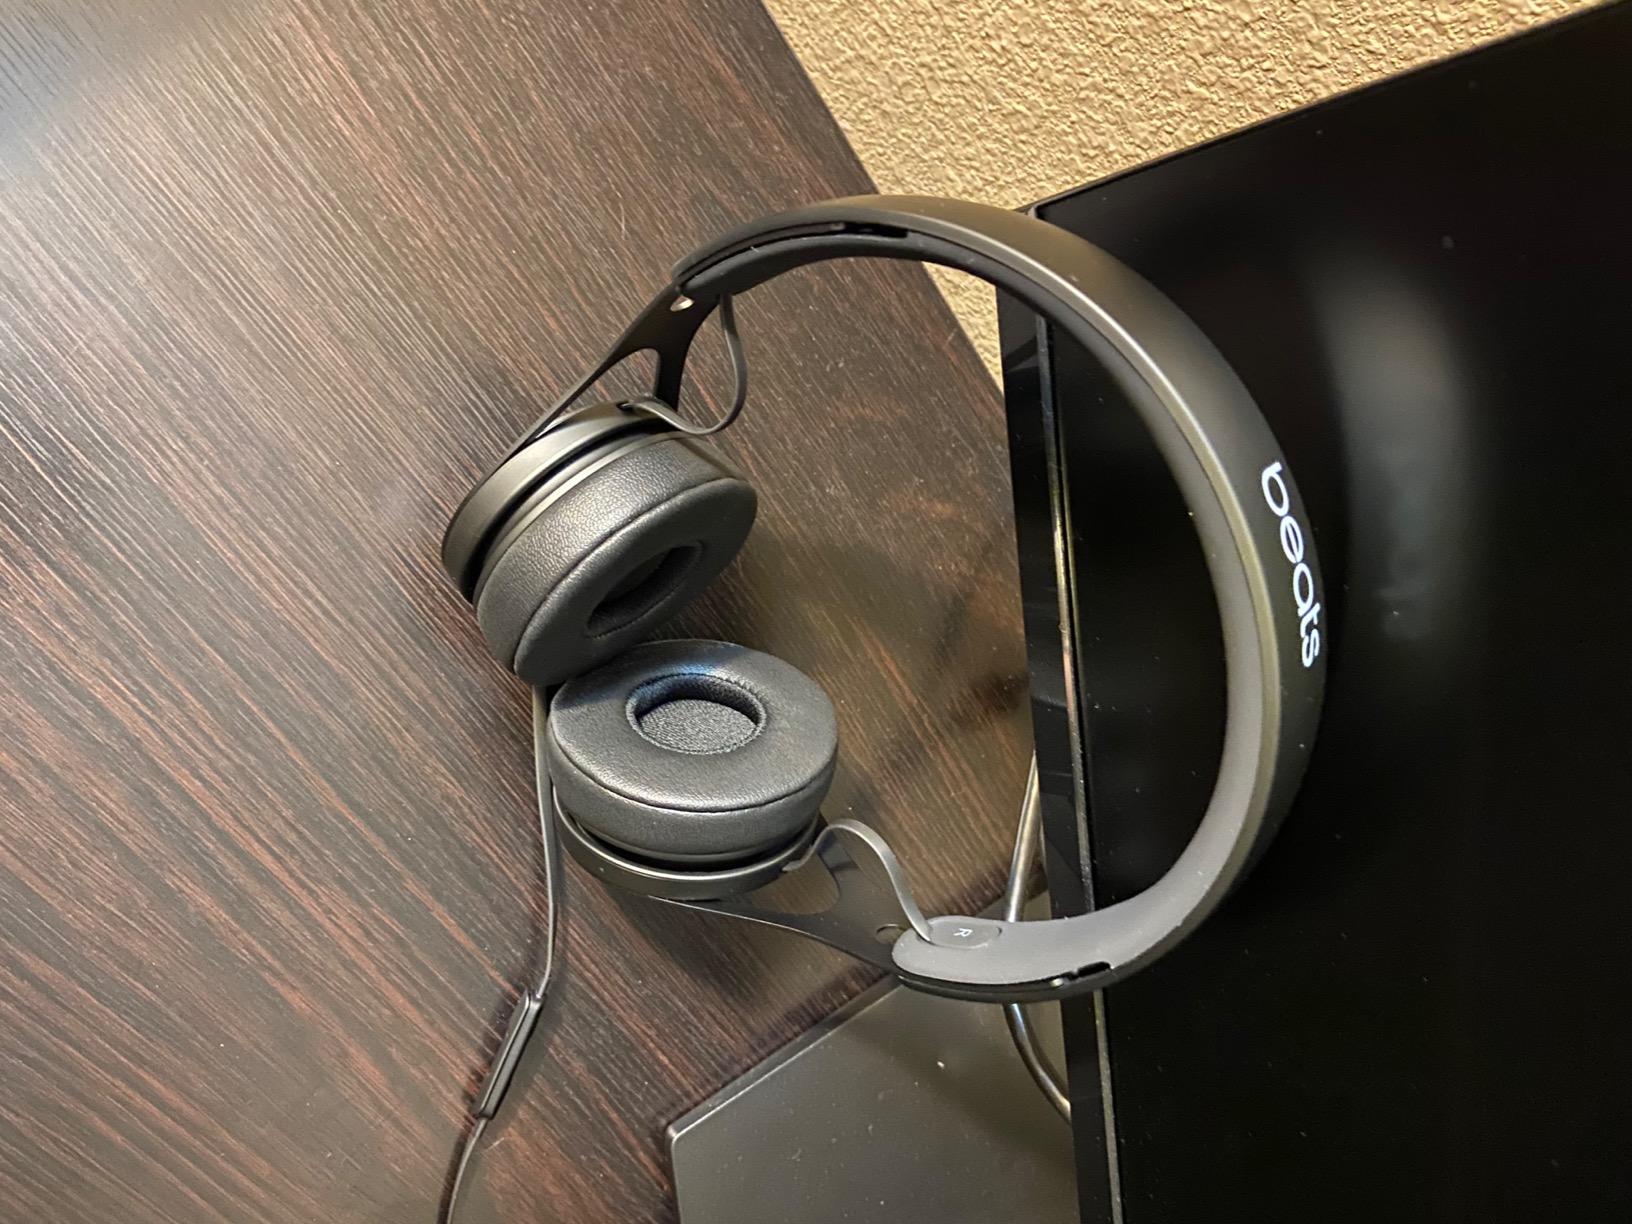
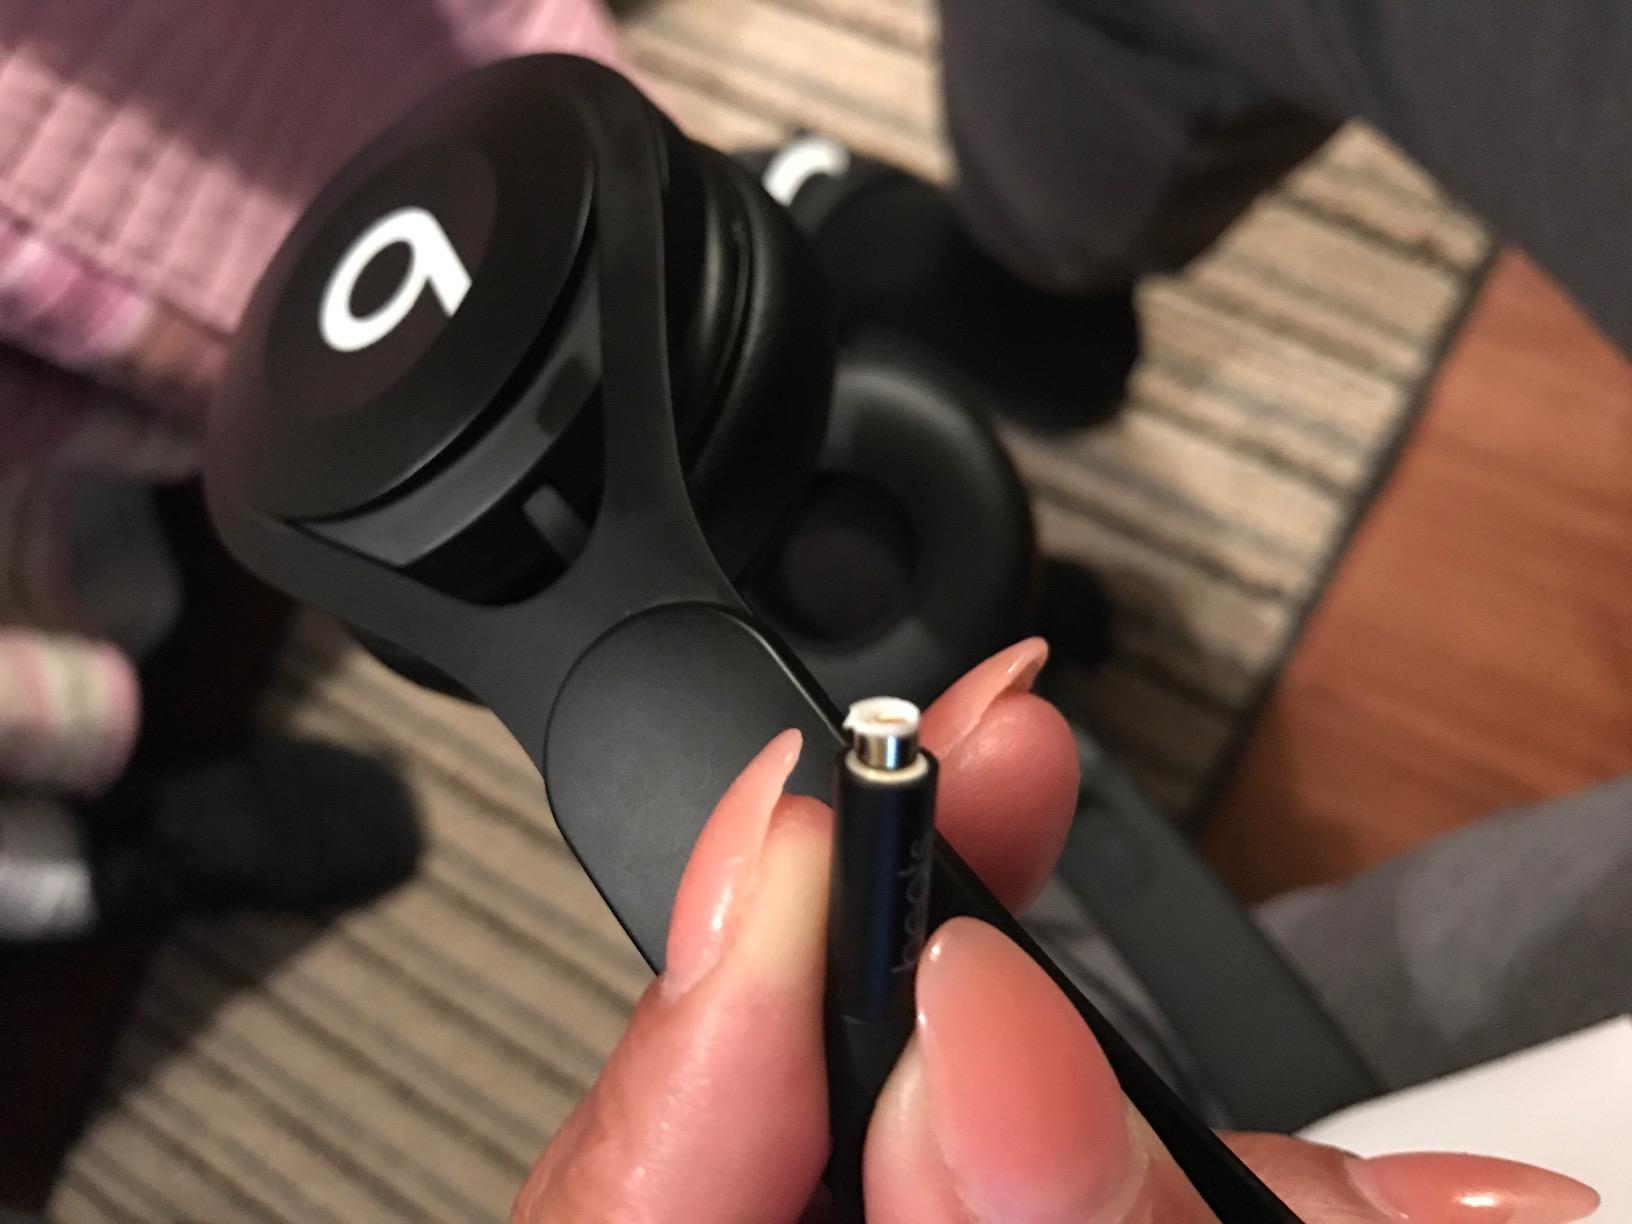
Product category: headphones
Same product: yes